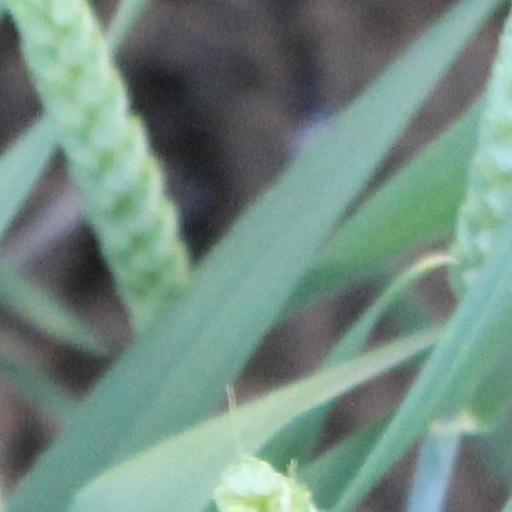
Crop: wheat